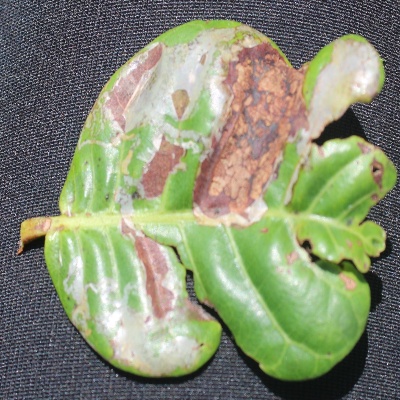
Crop: Cashew
Condition: leaf miner